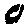
Label: 0